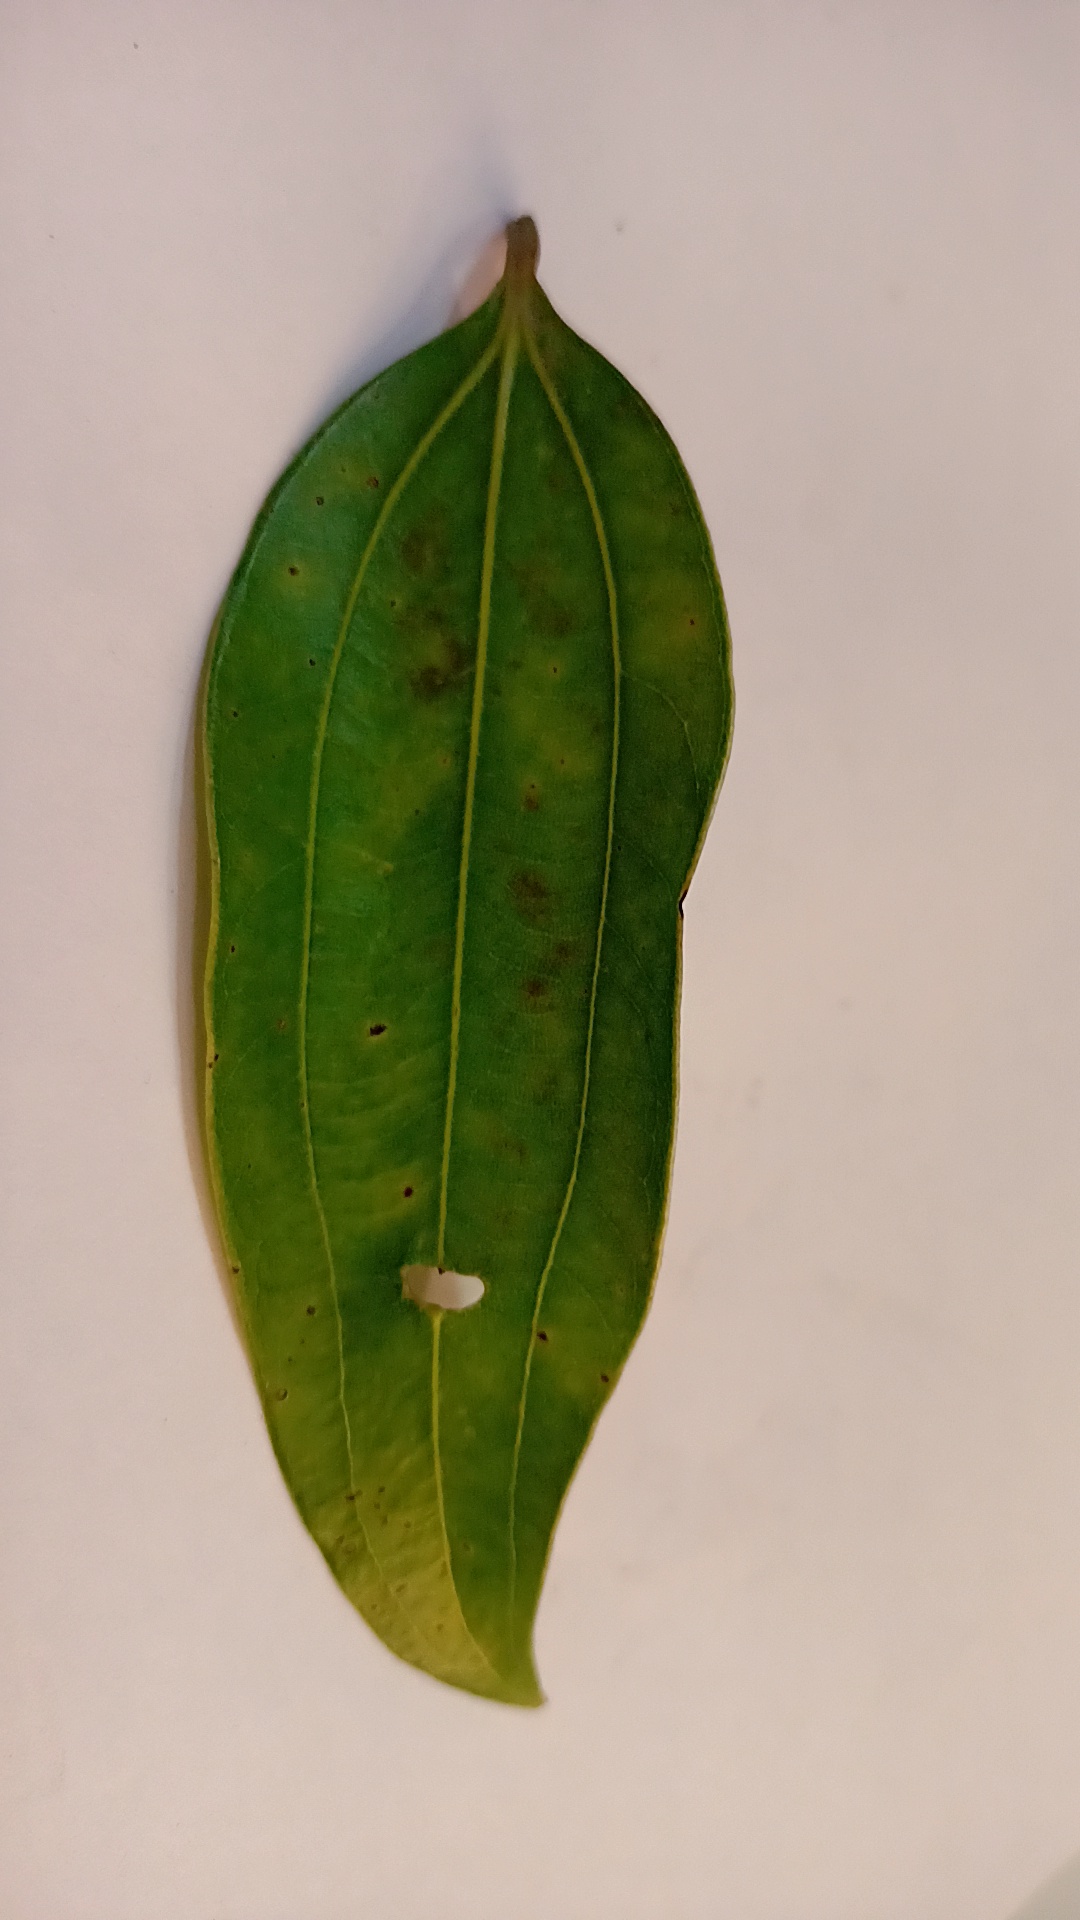
Label: Disease